History of the United States Army National Guard

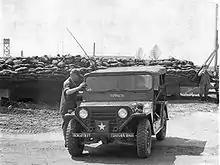
126th Supply & Service Company (Illinois), Vietnam.

In the spring of 1917, the U.S. declared war on Germany and entered World War I, and the National Guard played a major role. Its units were federalized and organized into divisions by state, which made up 40% of American Expeditionary Forces combat strength. Three of the first five U.S. Army divisions in combat were National Guard divisions, and the division with the highest number of Medal of Honor recipients was the National Guard's 30th Division. Six of the eight U.S. divisions rated "superior" or "excellent" by the German General Staff during the war were National Guard divisions.